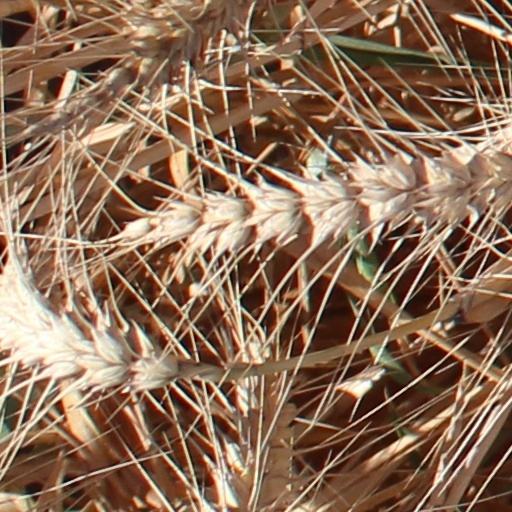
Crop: wheat